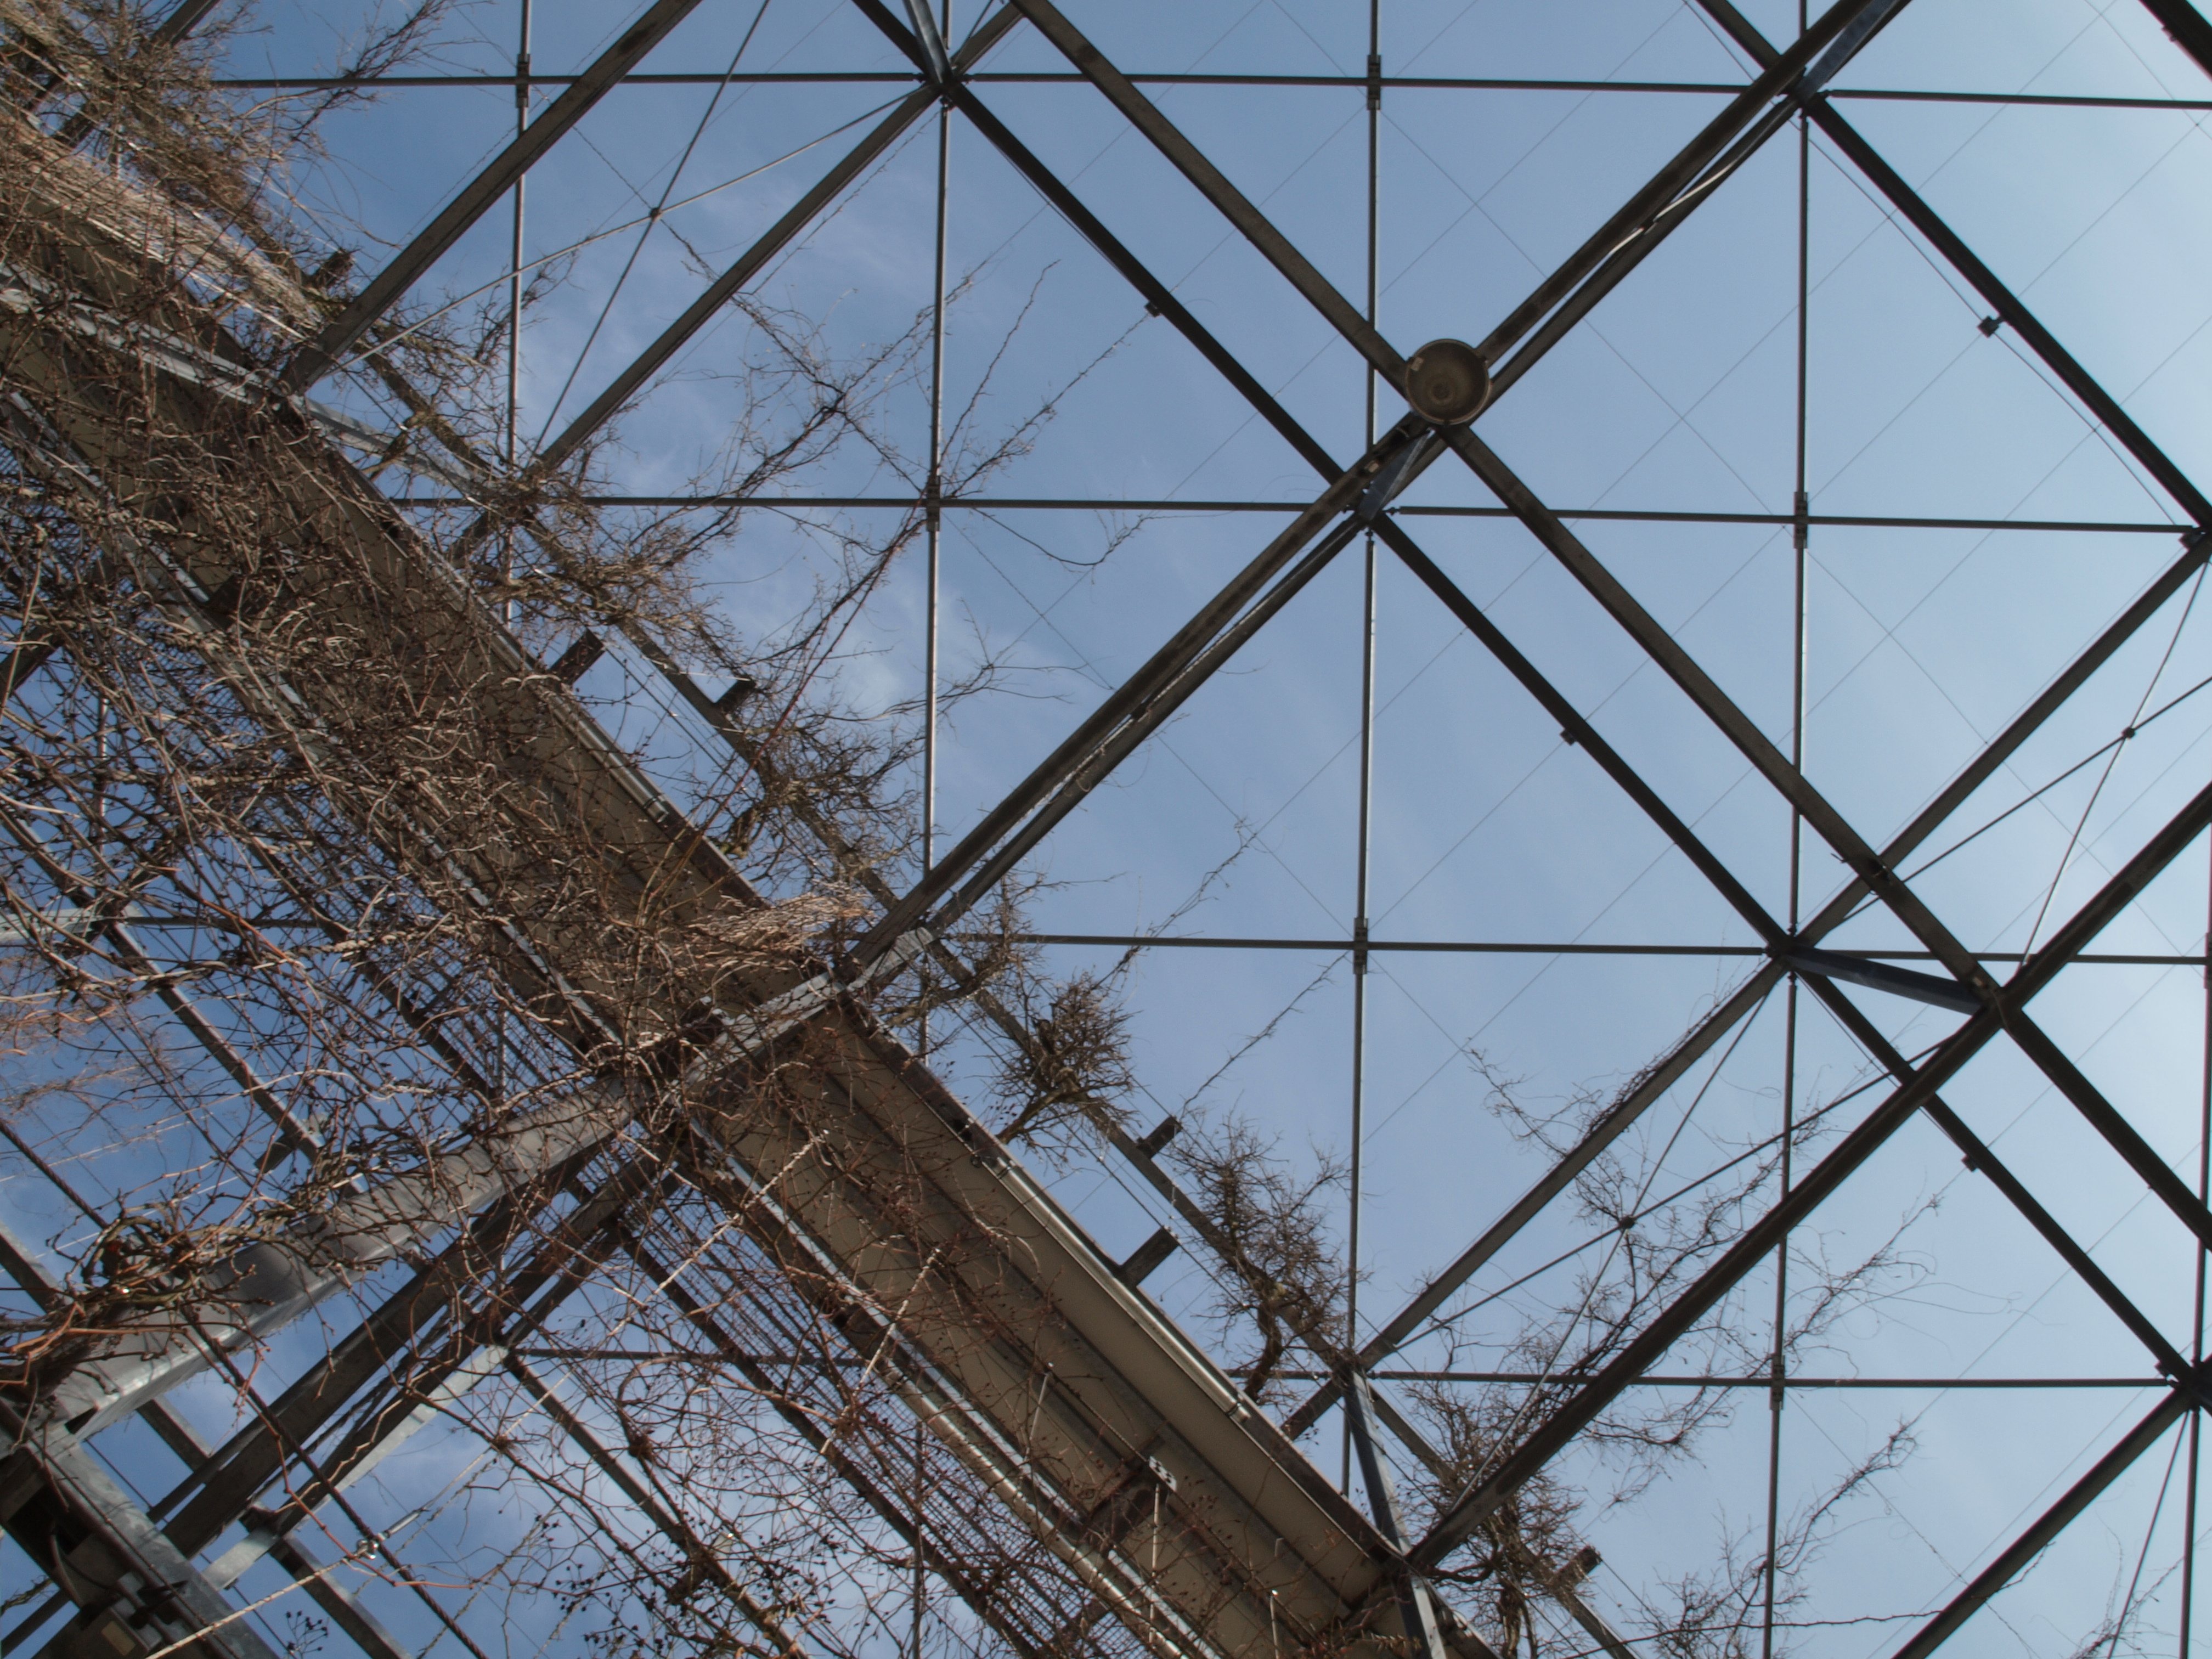
architecture, structure, sky, line, reflection, tower, mast, park, facade, garden, symmetry, dome, shape, urban area, outdoor structure, oerlikon